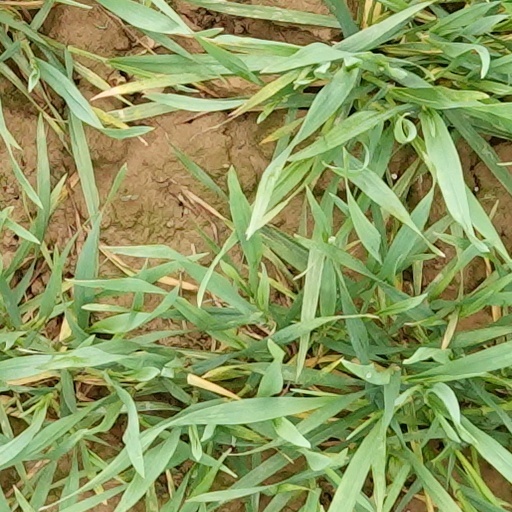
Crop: wheat